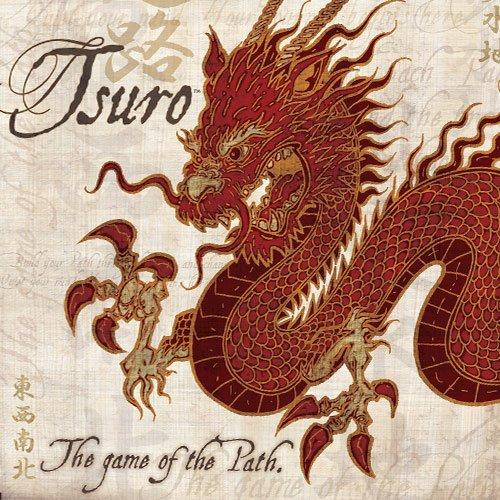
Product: Calliope Tsuro - The Game of The Path - A Family Strategy Board Game
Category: Toys & Games | Games & Accessories | Board Games
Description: FAMILY STRATEGY GAME: The board changes every time you play the game, making it unique and fun for adults and kids.
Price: $14.95 $ 14 . 95
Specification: ProductDimensions:9.6x9.6x2.1inches|ItemWeight:1.9pounds|ShippingWeight:1.94pounds|DomesticShipping:ItemcanbeshippedwithinU.S.|InternationalShipping:Thisitemisnoteligibleforinternationalshipping.LearnMore|ASIN:B002SQBB3O|Itemmodelnumber:20MFG|Manufacturerrecommendedage:8-12years